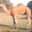
Label: camel